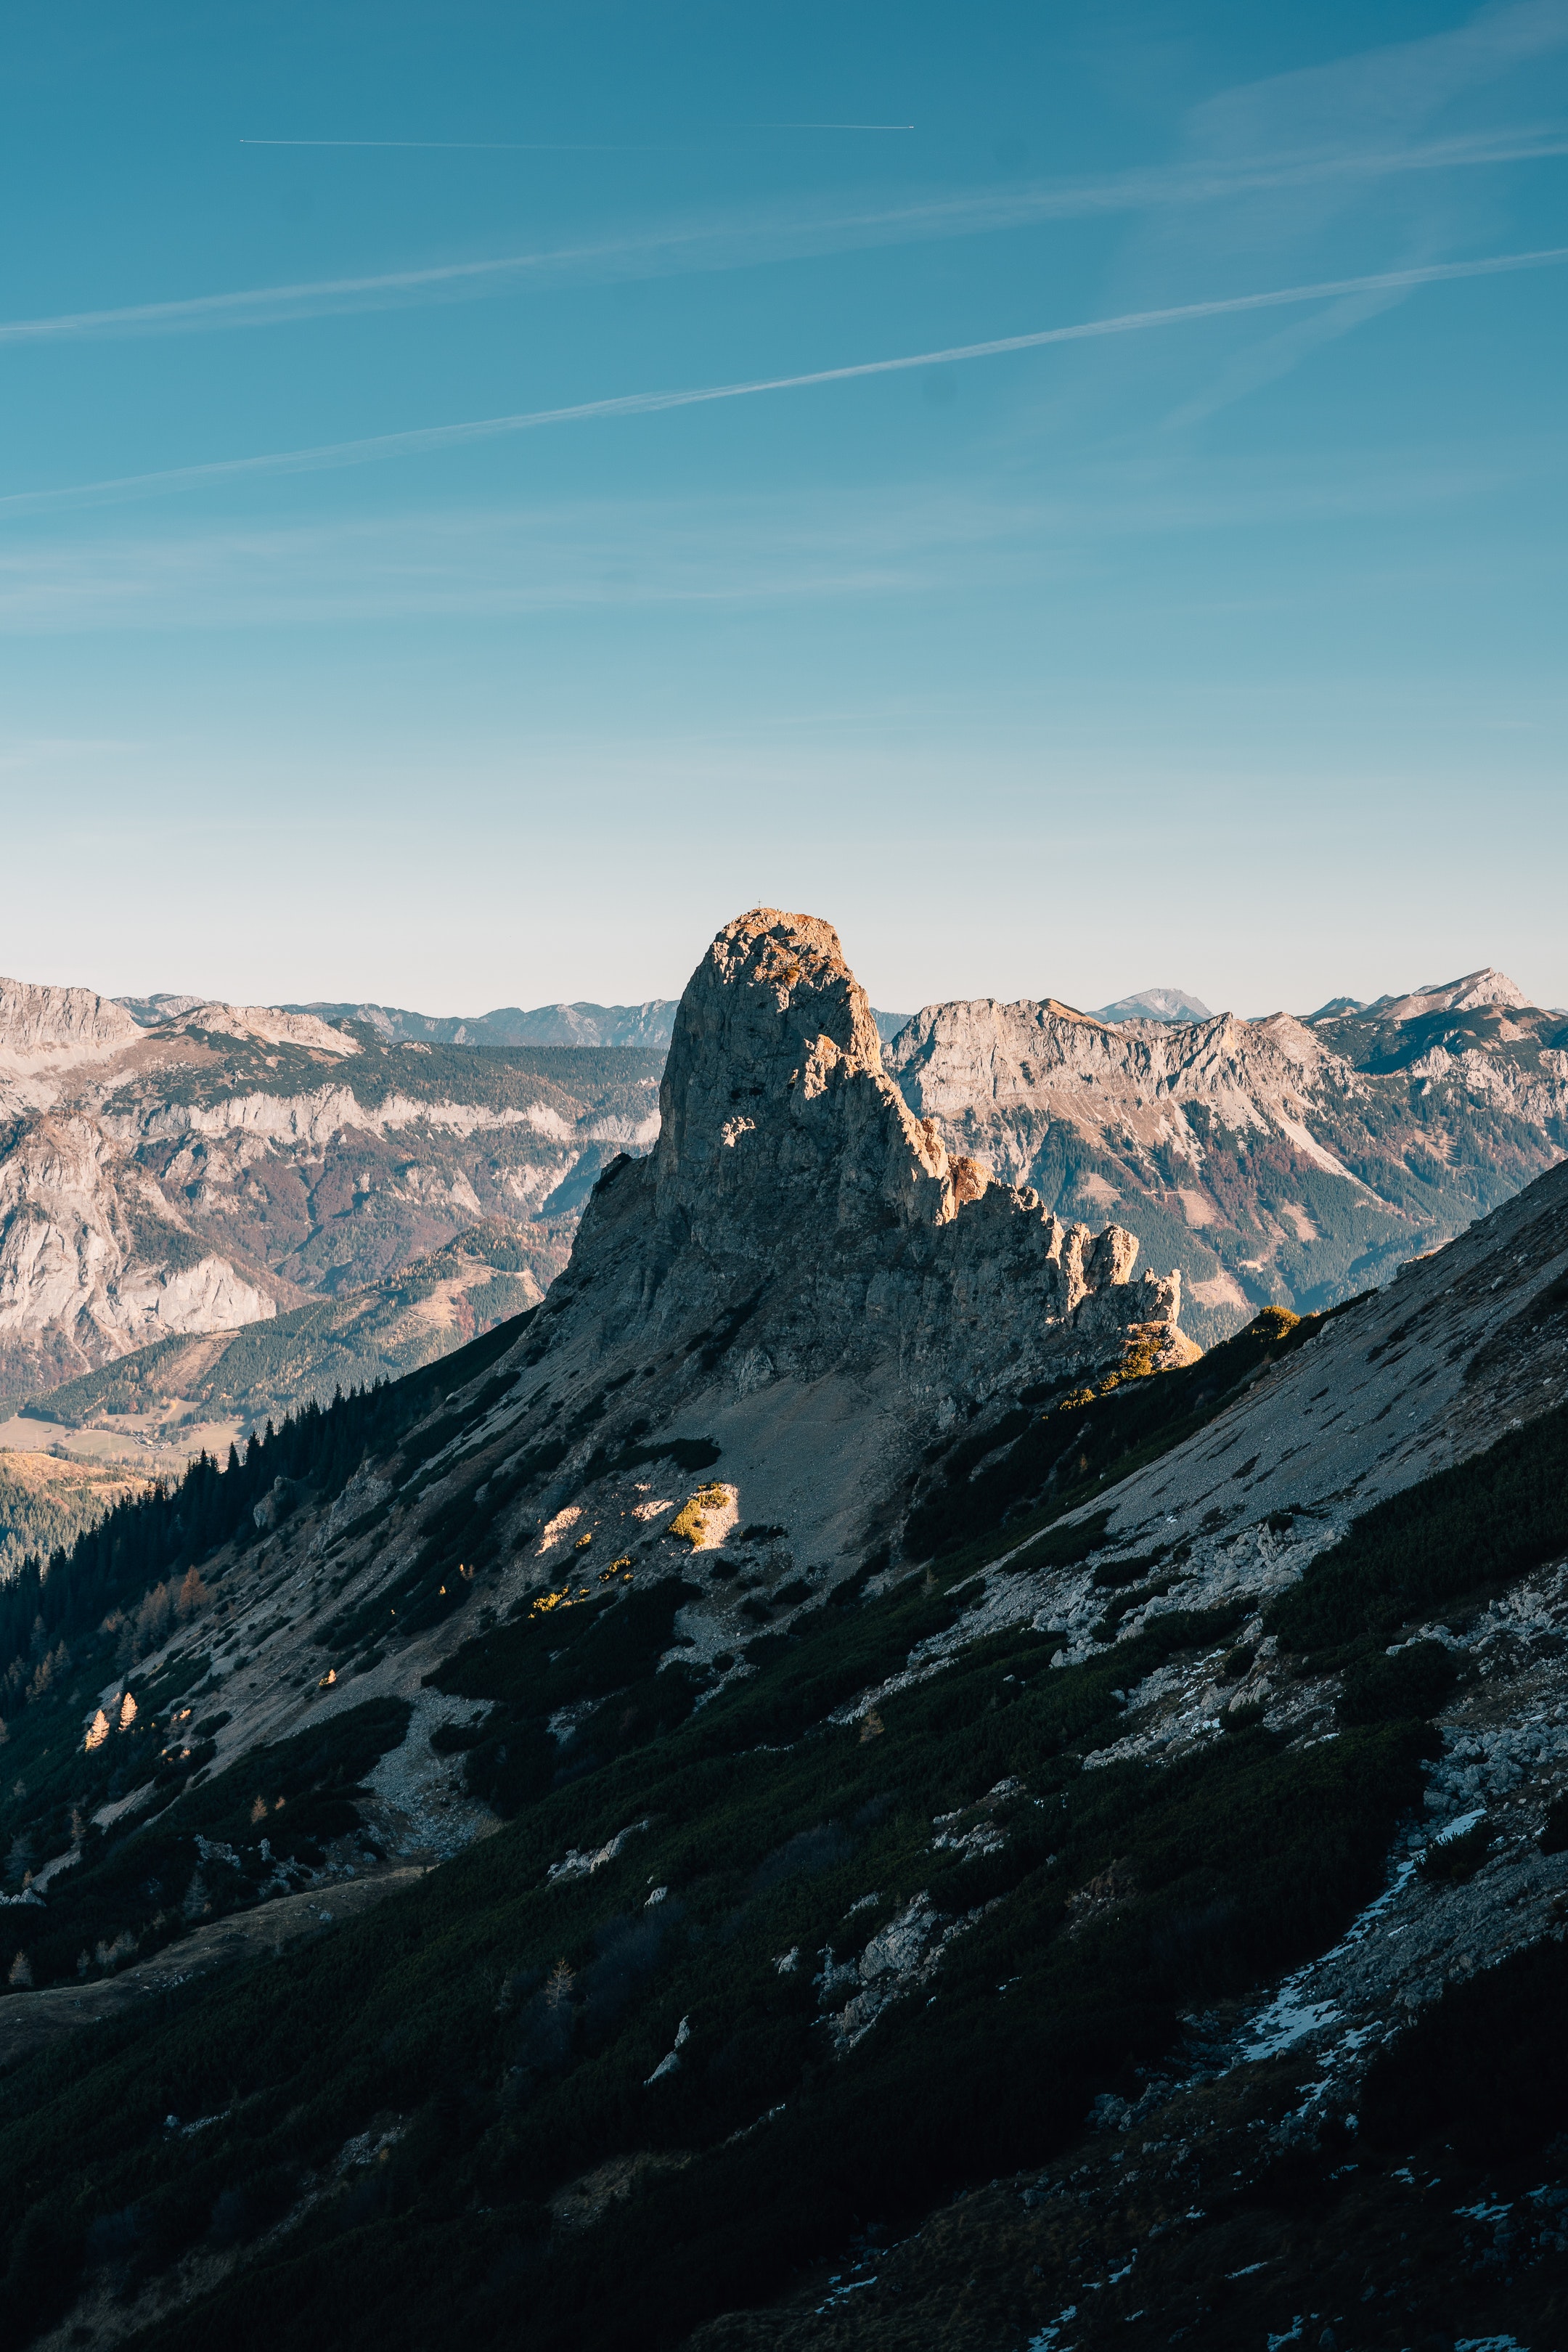
natural, sky, mountain, natural landscape, slope, snow, mountainous landforms, horizon, sunrise, landscape, dusk, hill, valley, road, massif, mountain range, plateau, tree, winter, sunset, wood, evening, rock, glacial landform, ar te, freezing, summit, batholith, afterglow, tundra, lake district, escarpment